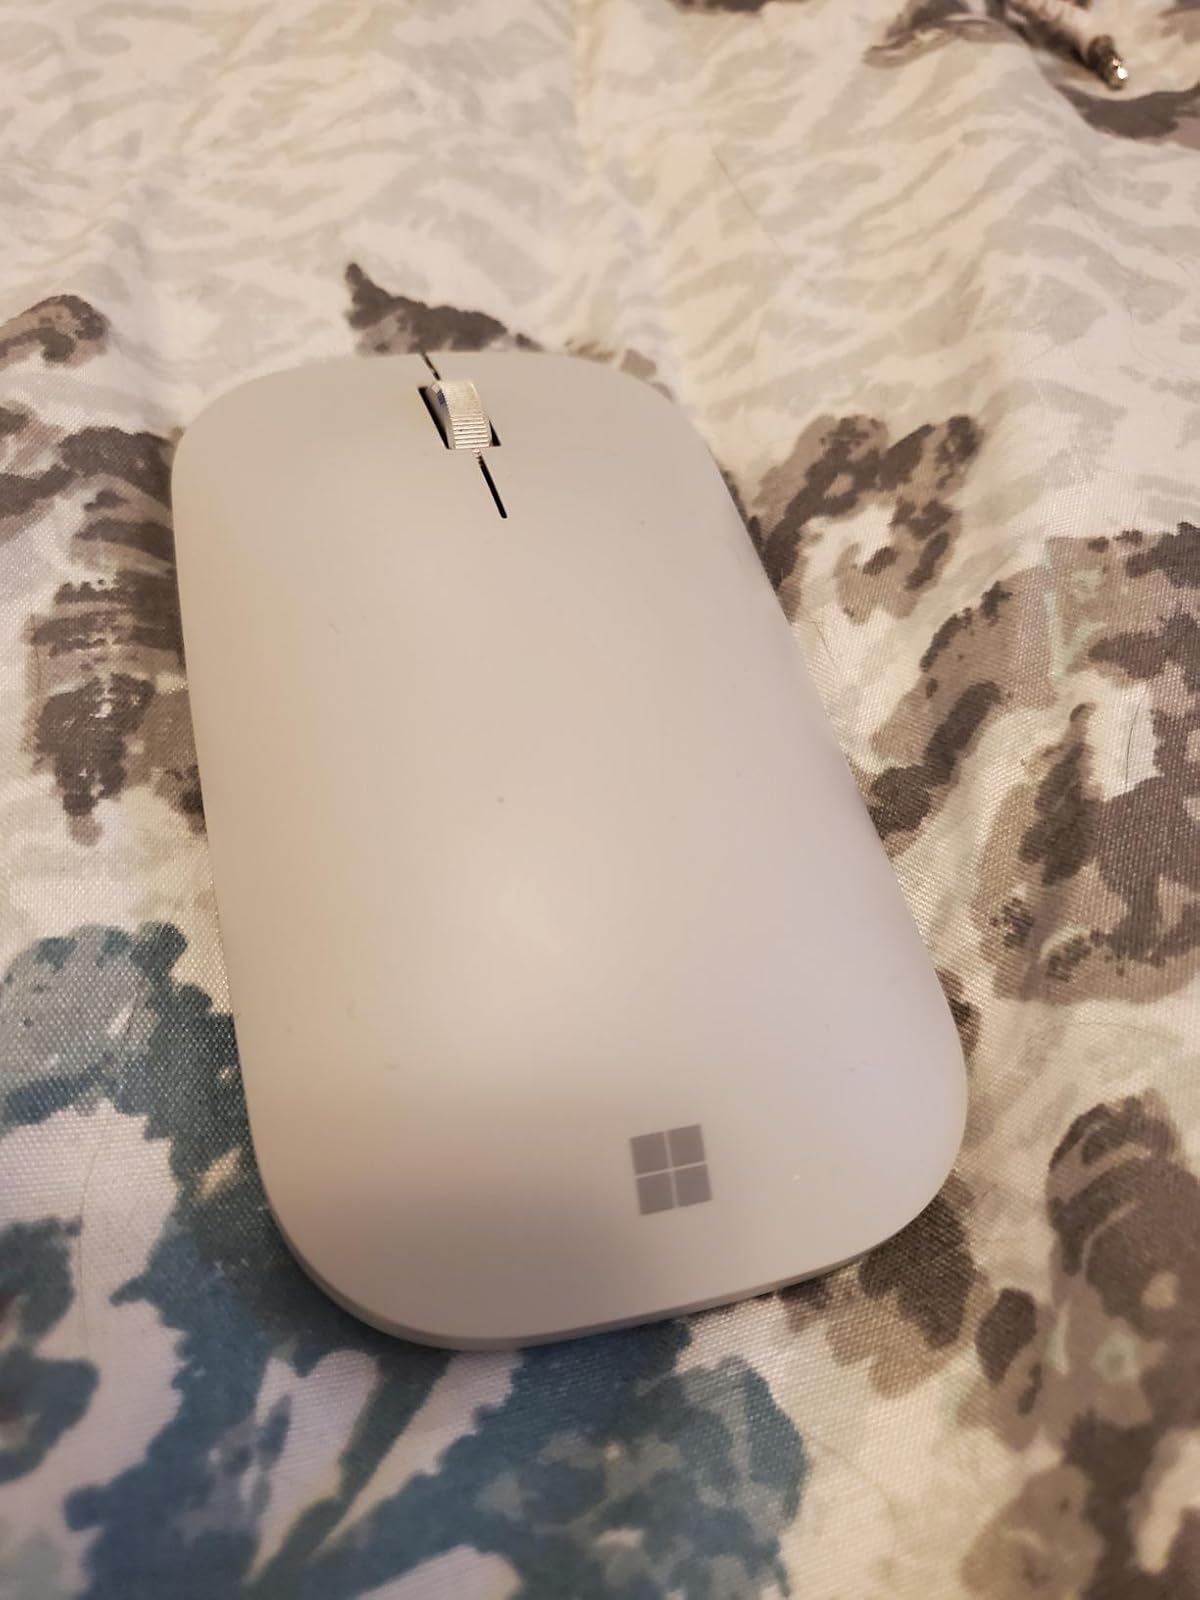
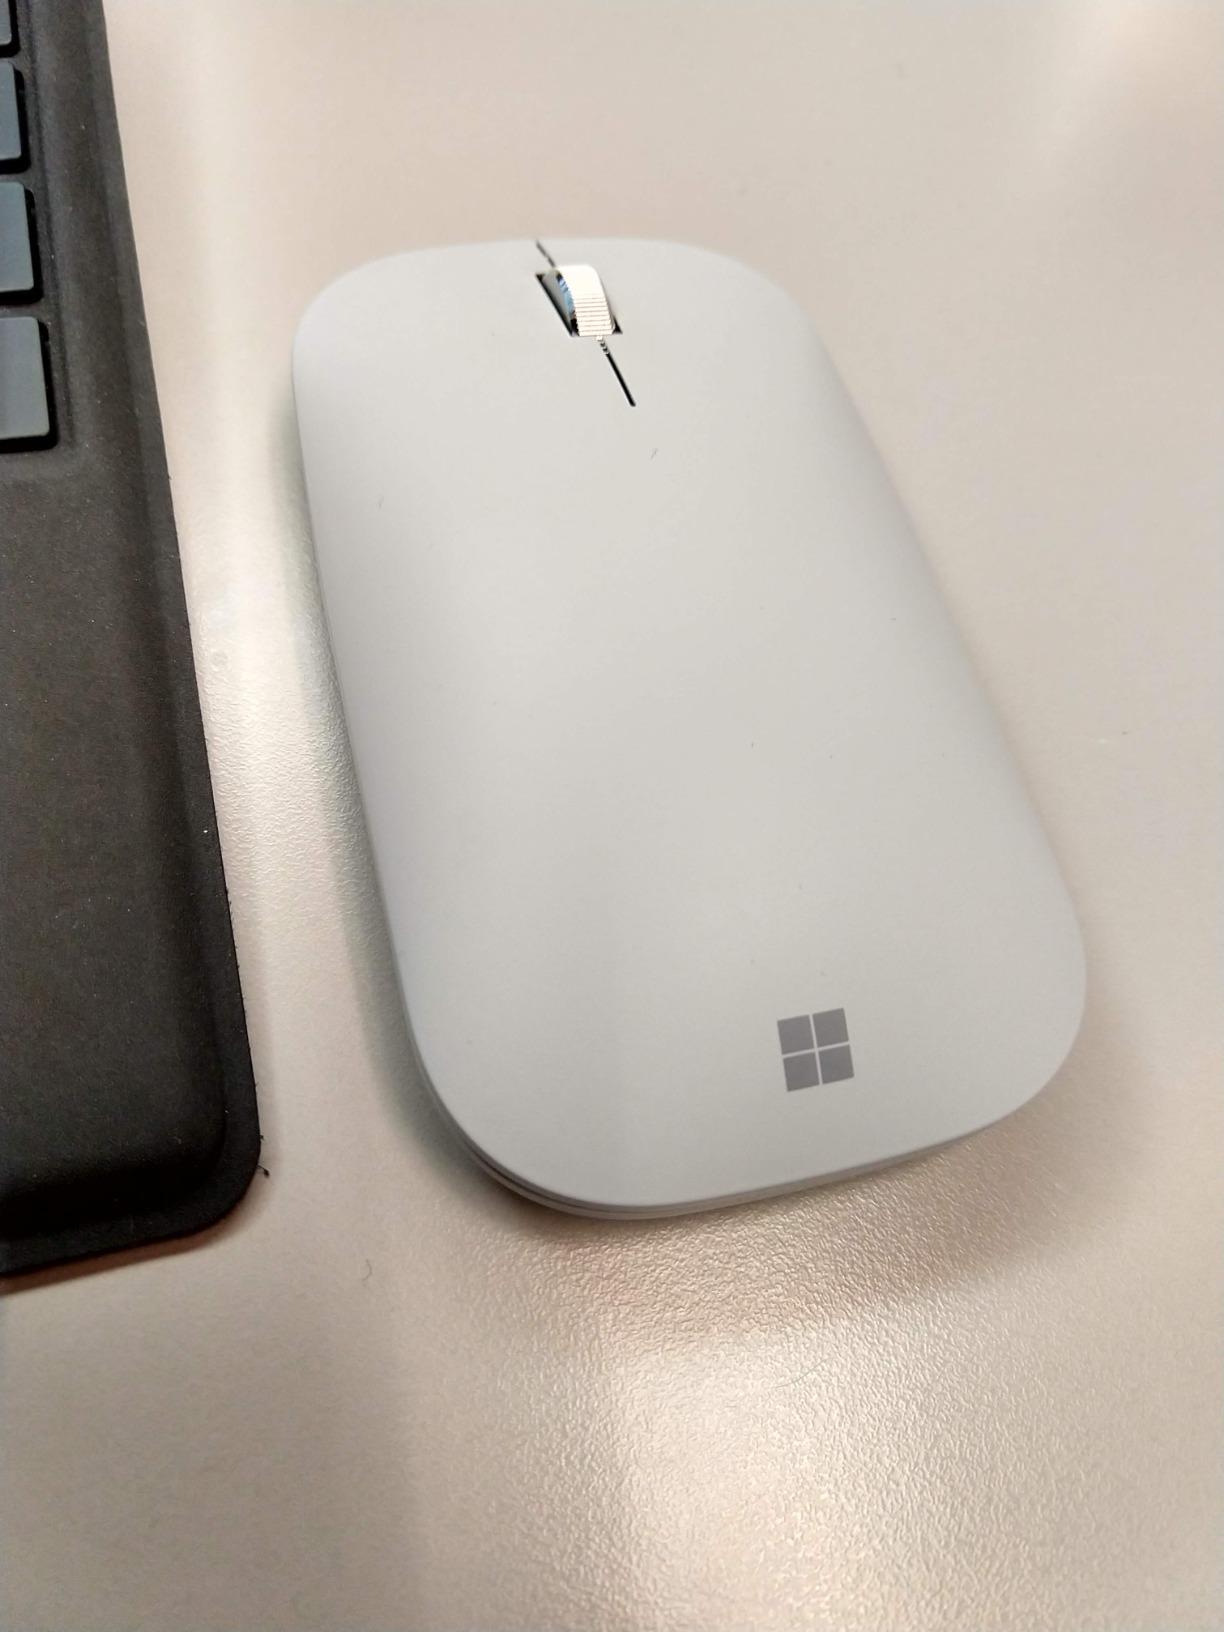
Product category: mouse
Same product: yes